Japanese art

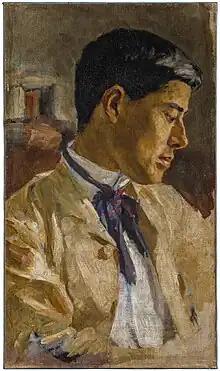
"Mr Kume" [Kume Keiichiro], by Kuroda Seiki, Kuroda Kinenkan

Painting: The most important school of painting in the Momoyama period was that of the Kanō school, and the greatest innovation of the period was the formula, developed by Kanō Eitoku, for the creation of monumental landscapes on the sliding doors enclosing a room. The decoration of the main room facing the garden of the Jukō-in, a subtemple of Daitoku-ji (a Zen temple in Kyoto), is perhaps the best extant example of Eitoku's work. A massive "ume" tree and twin pines are depicted on pairs of sliding screens in diagonally opposite corners, their trunks repeating the verticals of the corner posts and their branches extending to left and right, unifying the adjoining panels. Eitoku's screen, "Chinese Lions", also in Kyoto, reveals the bold, brightly colored style of painting preferred by the samurai.